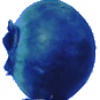
Label: huckleberry